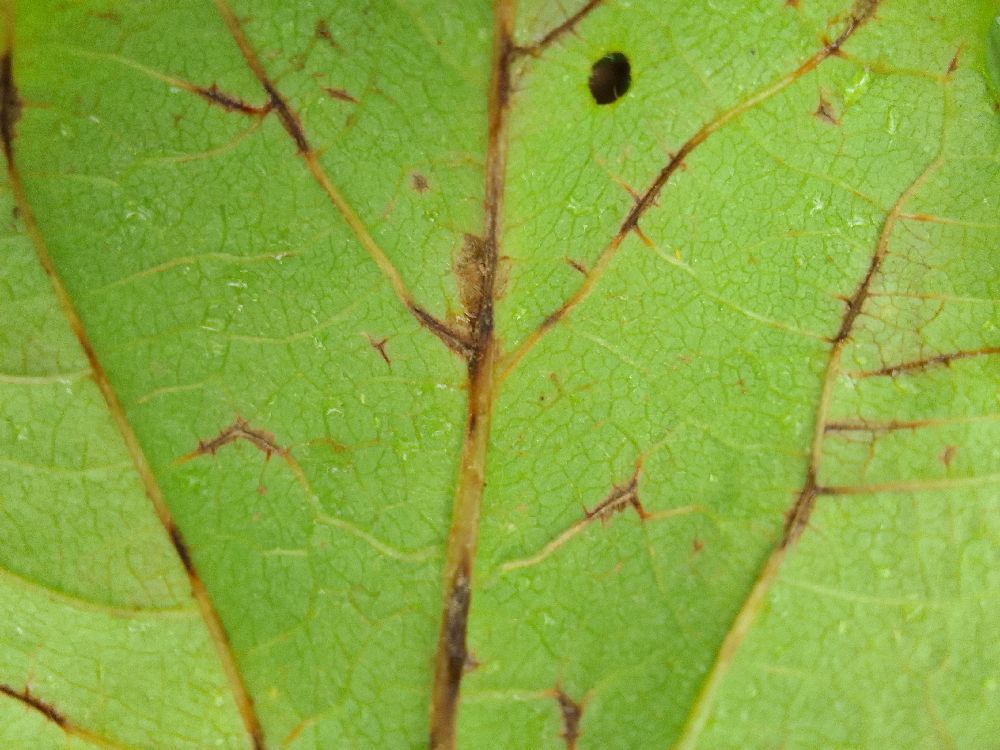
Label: anthracnose